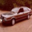
Label: automobile